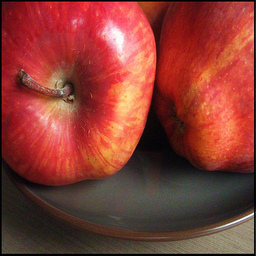
Label: Apple